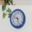
Label: clock